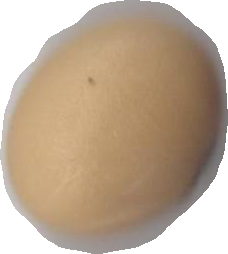
Variety: Anjasmoro